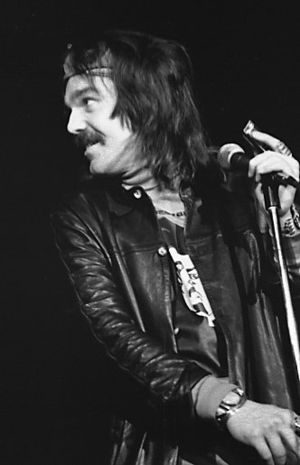
2010 / Dødsfald
Captain Beefheart
2010 begyndte året på en fredag.